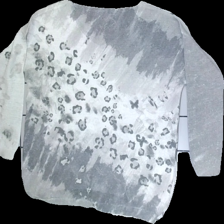
View: back
Type: Sweater
Category: Ladies
Brand: Not in the list
Colors: Multicolor, Grey, Beige, White, Pink, Purple, Blue, Yellow
Material: 100%52%cotton 48%polyester
Pattern: Animal print
Cut: Regular, V-collar
Season: Spring
Smell: Minor
Price range: <50
Recommended usage: Export